Zion National Park

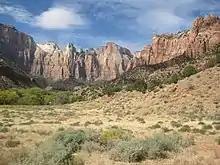
The Altar of Sacrifice (center) with reddish, blood-like streaks

Zion National Park has been featured in numerous films, including "The Deadwood Coach" (1924), "Arizona Bound" (1927), "Nevada" (1927), "Ramrod" (1947) and "Butch Cassidy and the Sundance Kid" (1969).